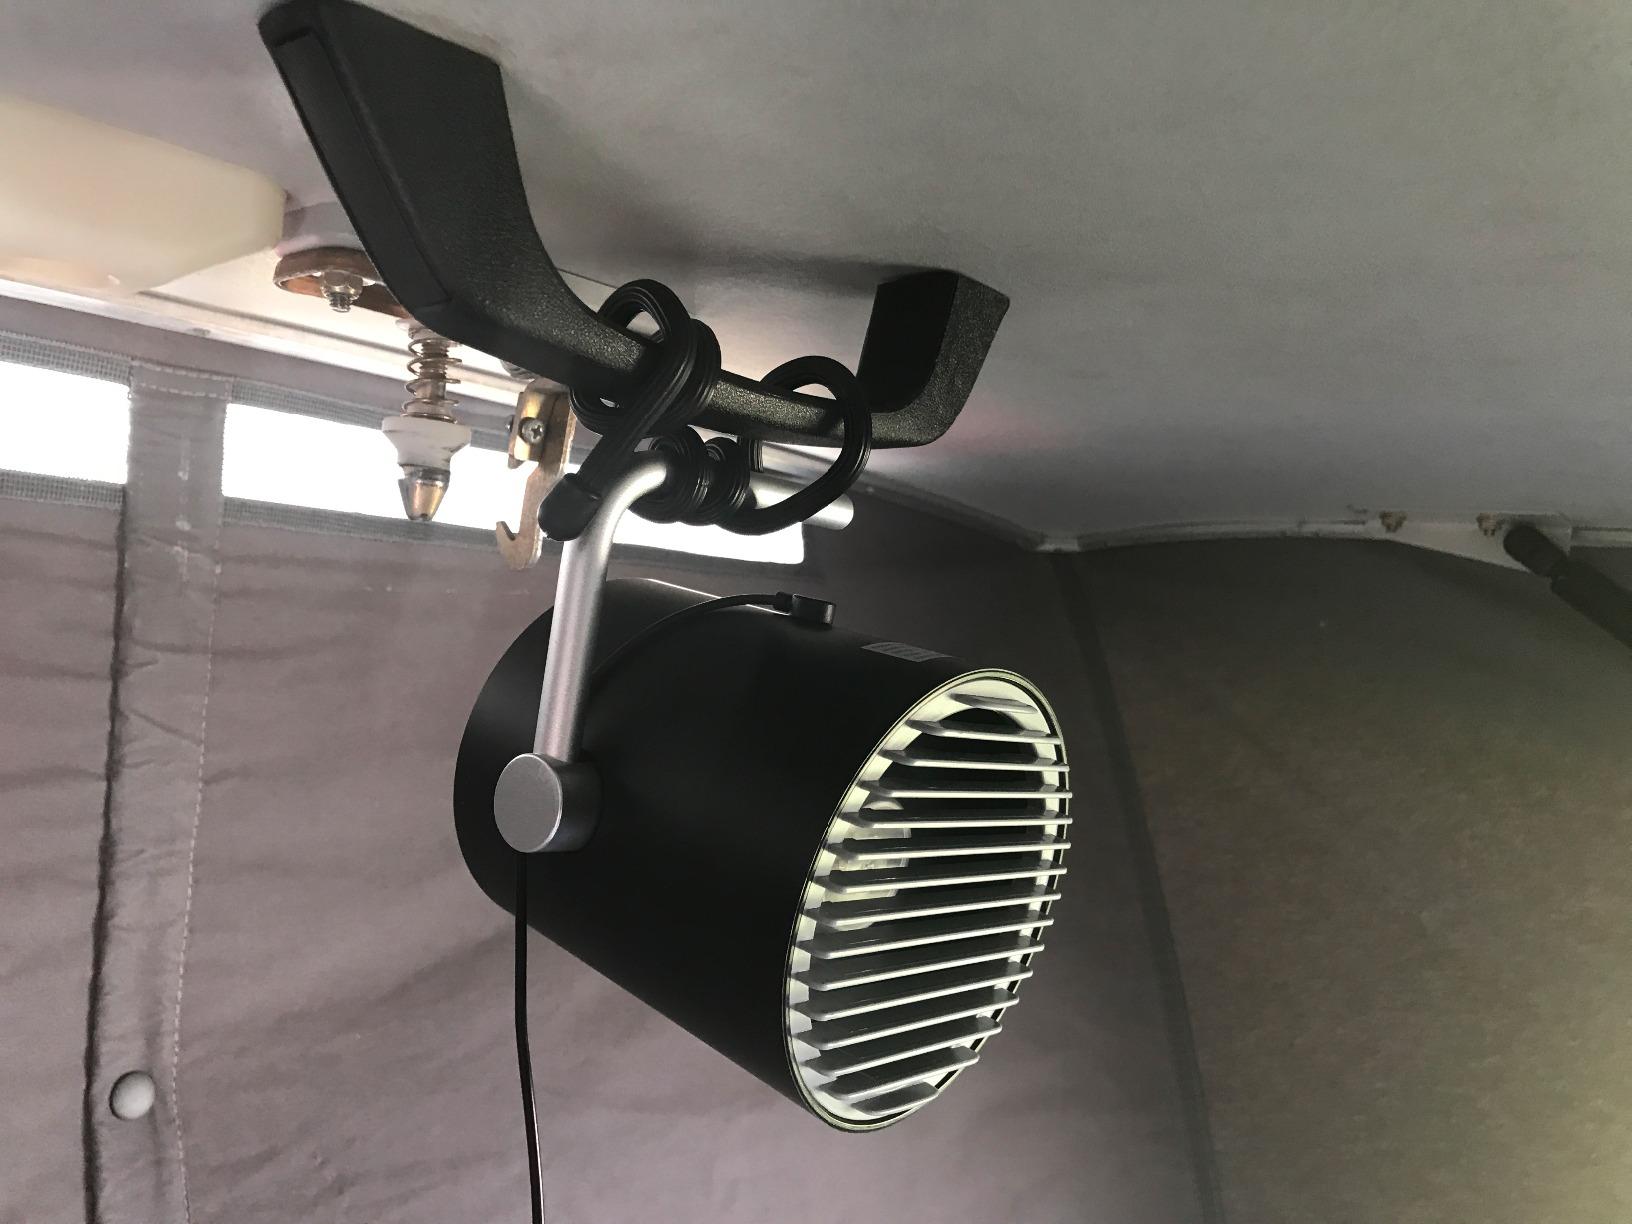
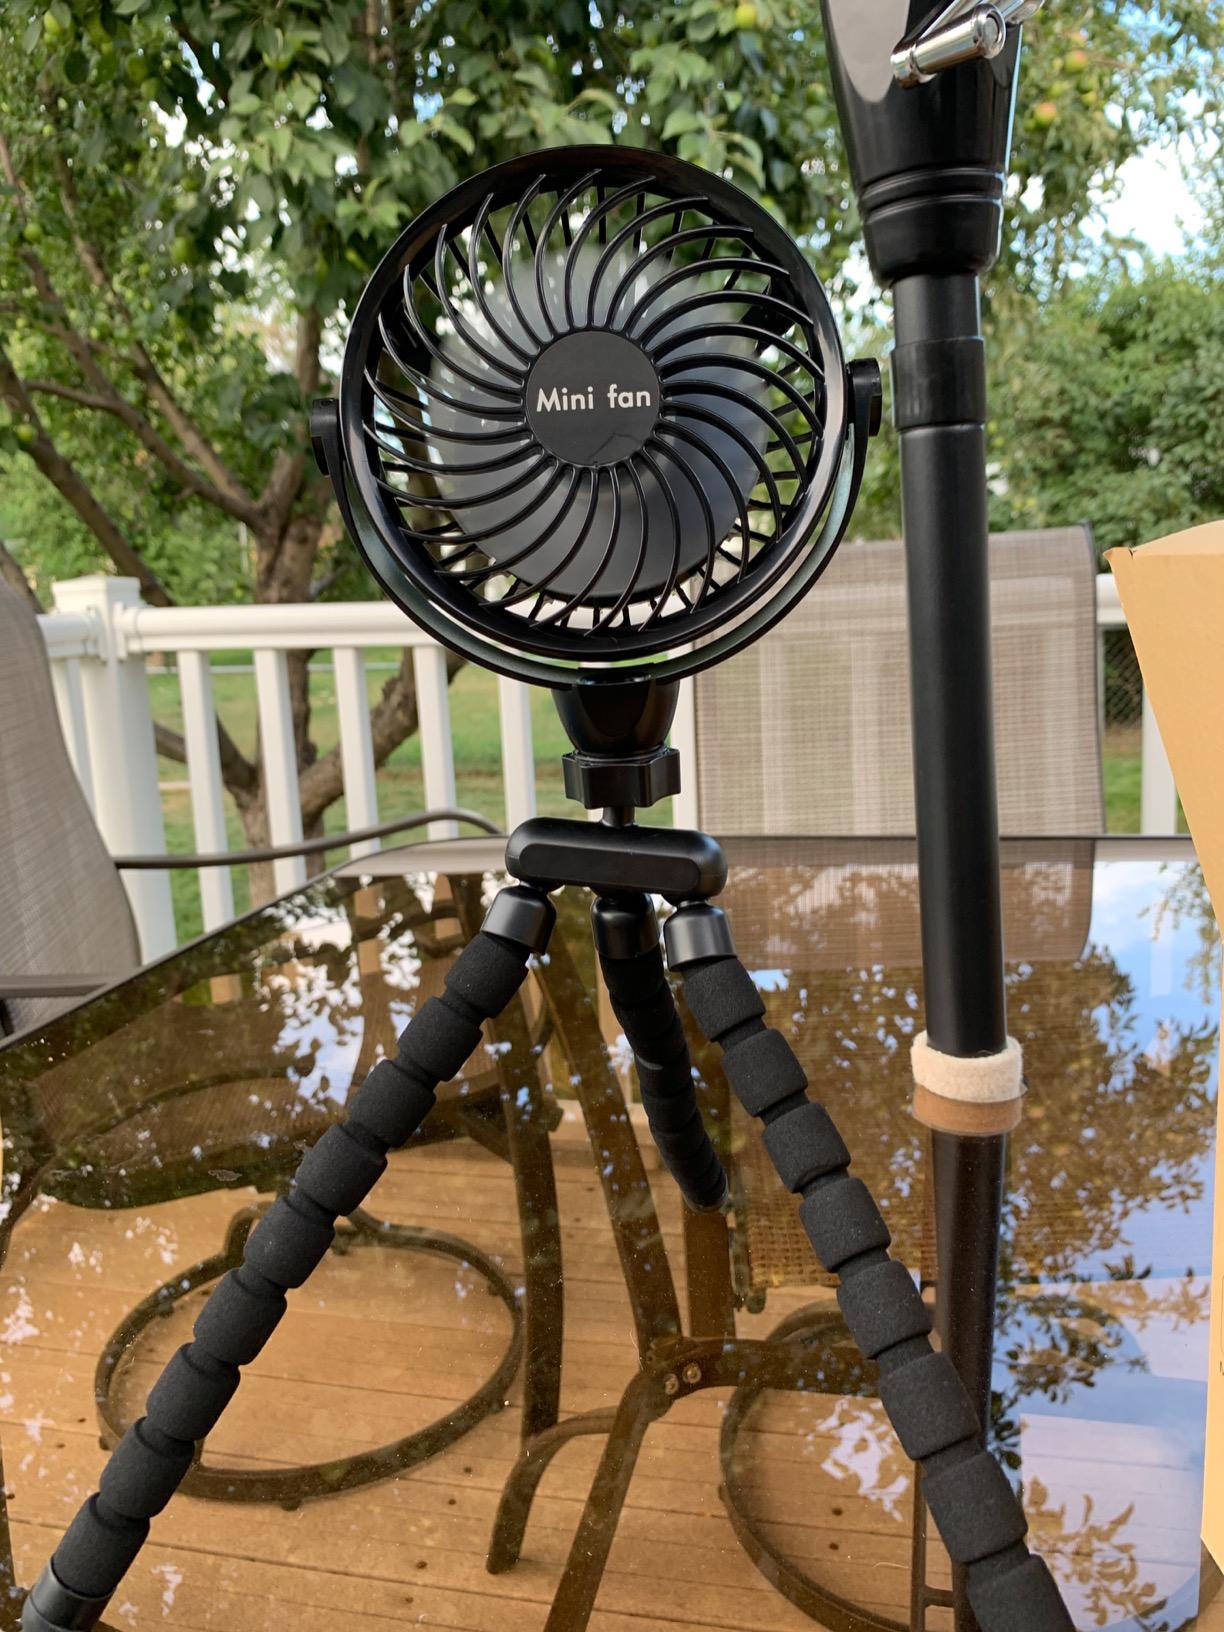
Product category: fan
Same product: no